Pumpable ice technology

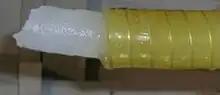
Pumpable ice passed through plastic tubes

Beyond generic terms, such as pumpable, jelly, or slurry ice, there are many trademark names for such coolant, like "Deepchill", "Beluga", "optim", "flow", "fluid", "jel", "binary", "liquid", "maxim", "whipped", and "bubble slurry" ice. These trademarks are authorized by industrial ice maker production companies in Australia, Canada, China,